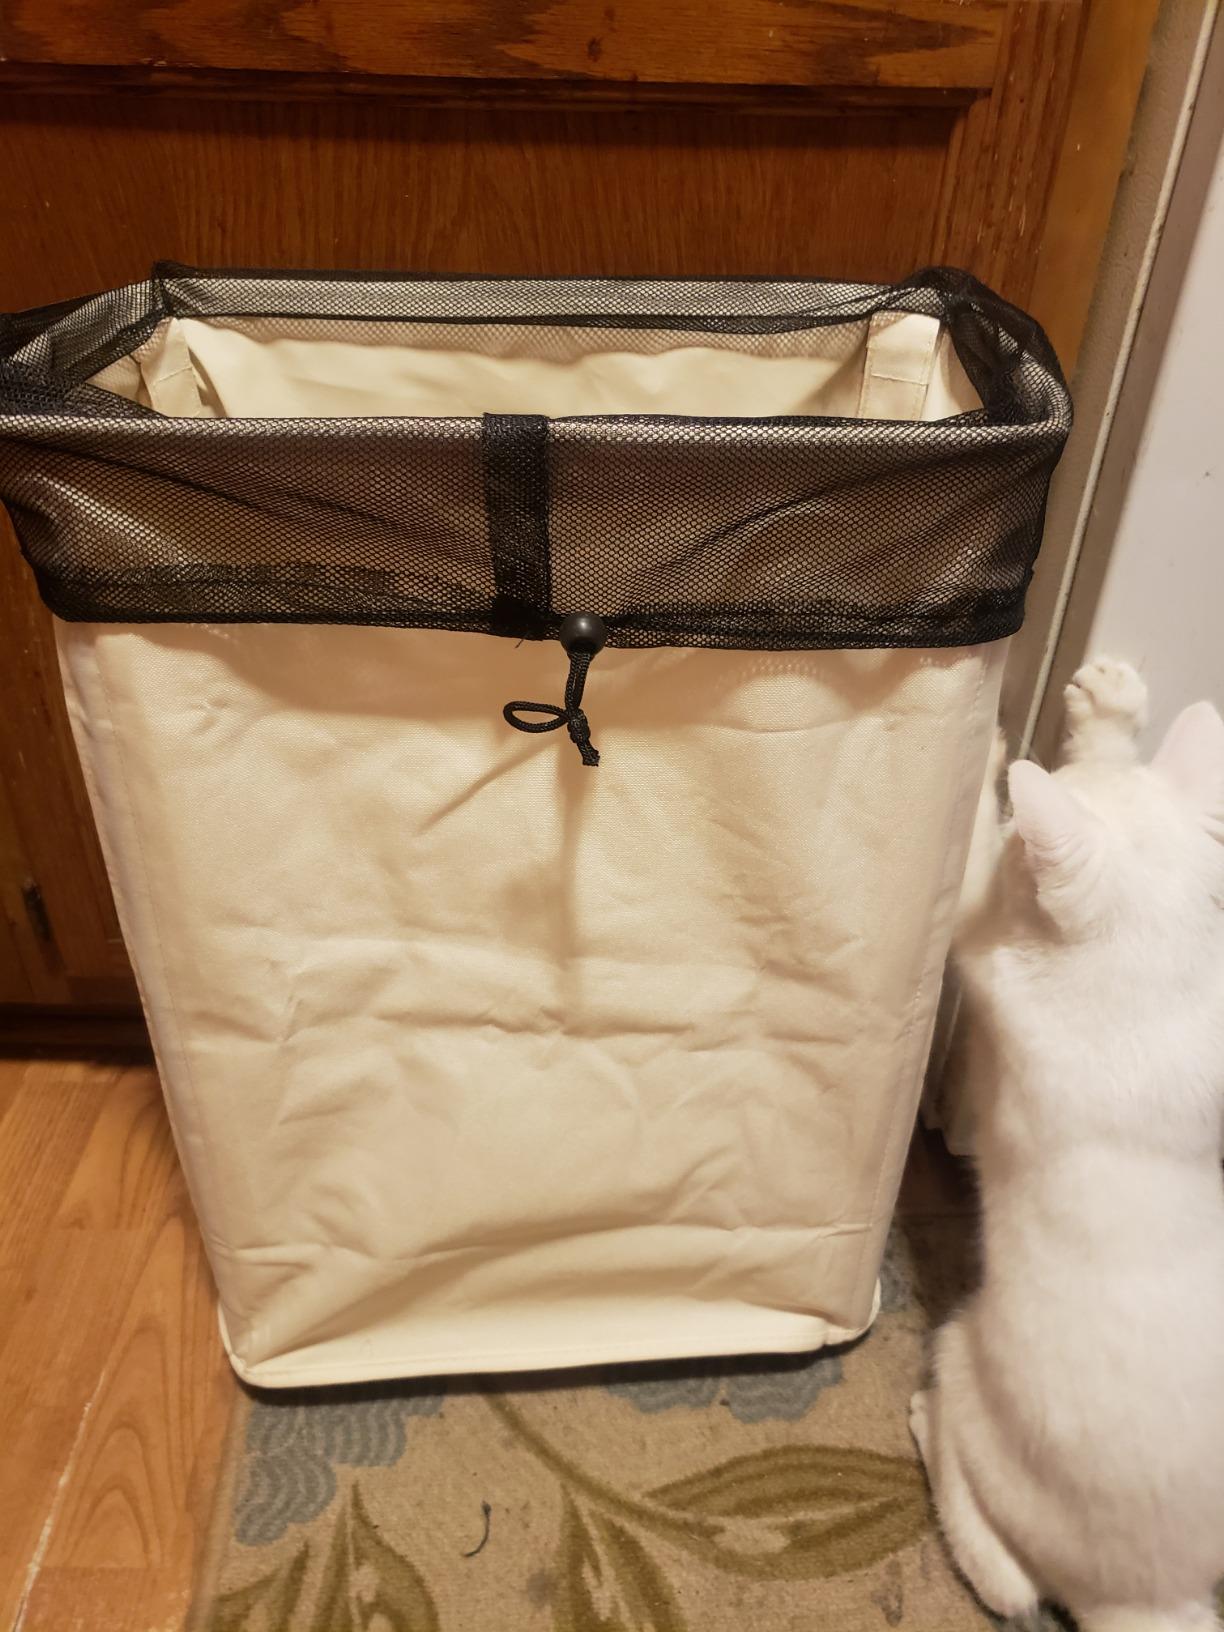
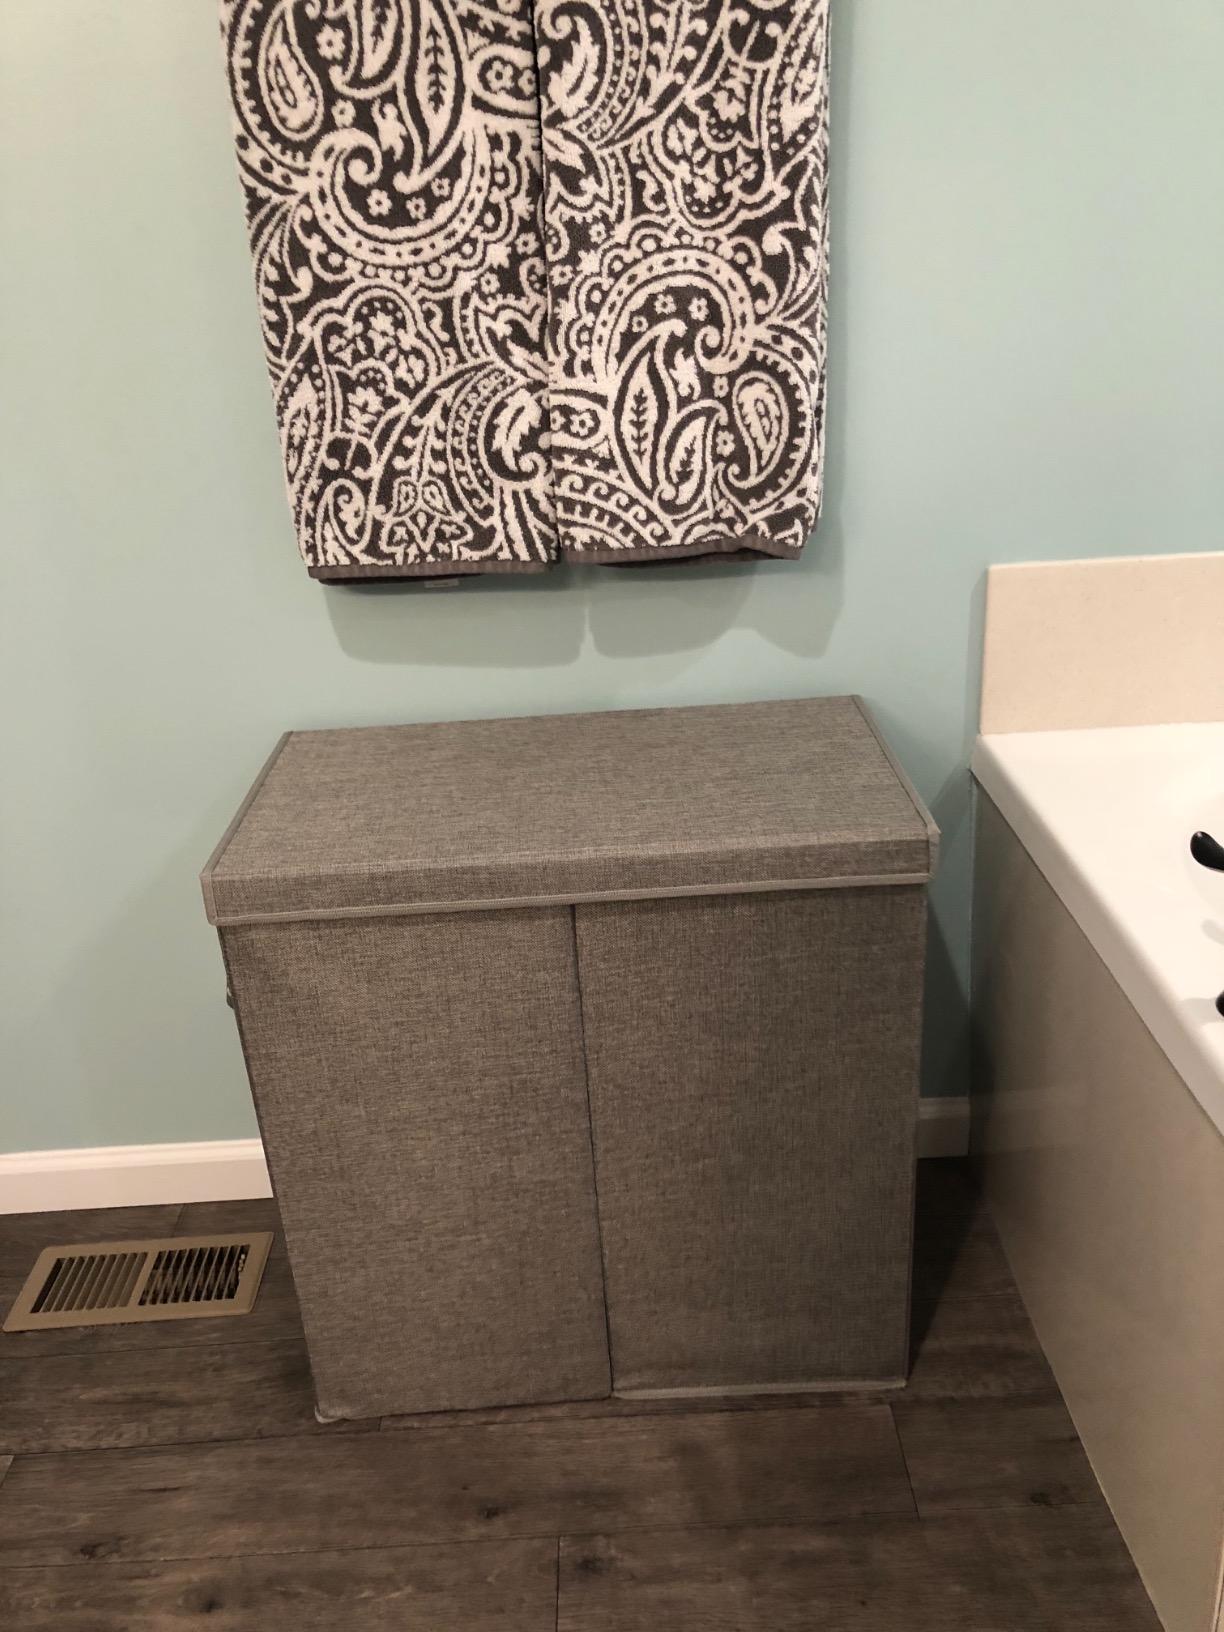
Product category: items_hamper
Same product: no